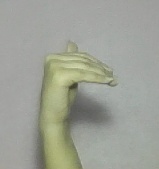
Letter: khaa